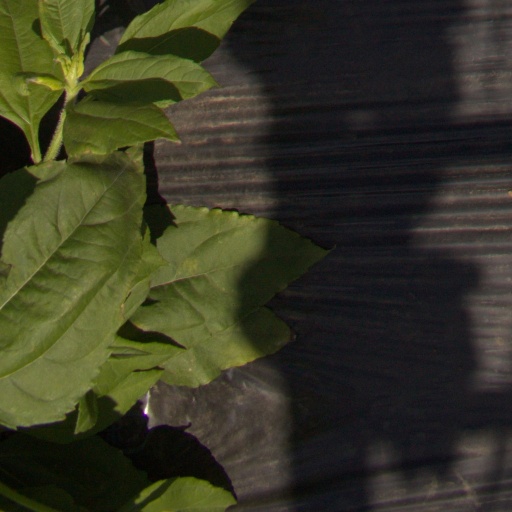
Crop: Jerusalem artichoke